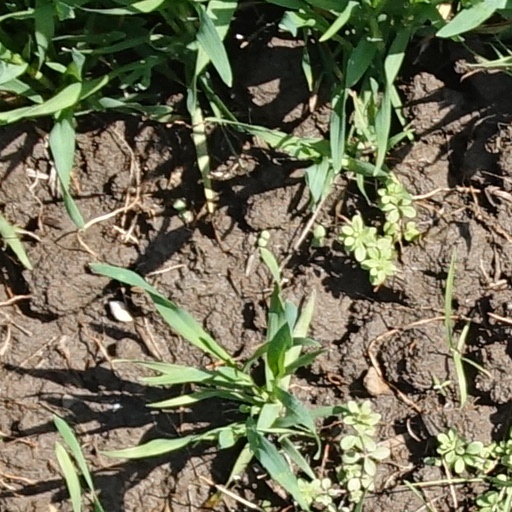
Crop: wheat